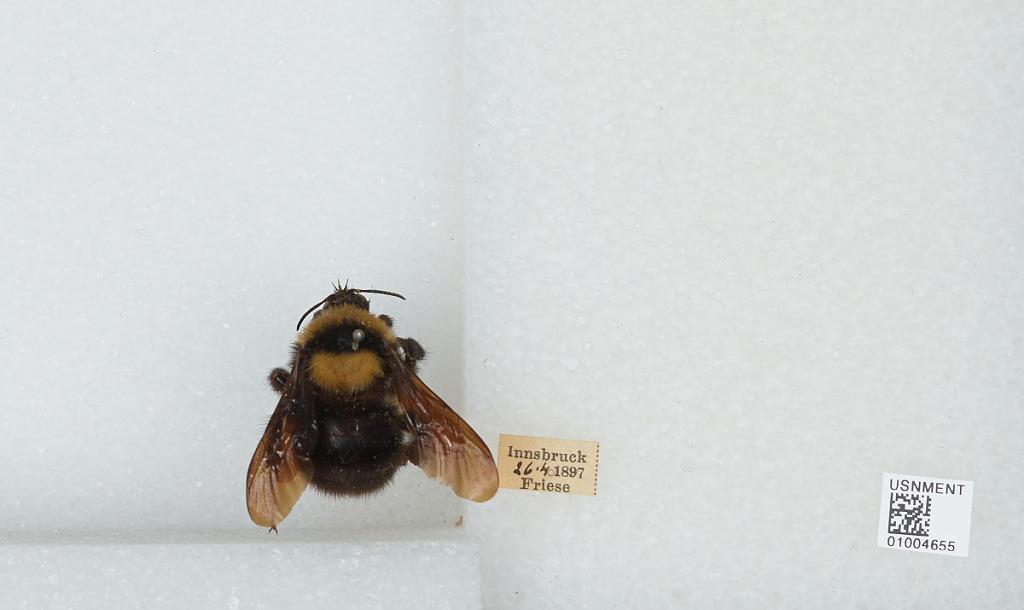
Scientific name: Bombus (Megabombus) argillaceus (Scopoli)
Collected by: Friese
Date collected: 1897-4-4
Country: Austria
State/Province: Tyrol
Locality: Innsbruck
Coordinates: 47.27, 11.38